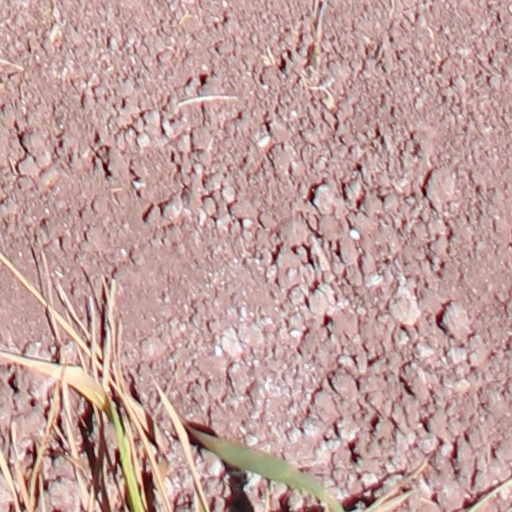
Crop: wheat